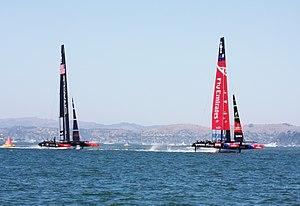
La 34ᵉ Coupe de l'America s'est déroulée du 7 au 25 septembre 2013 dans la baie de San Francisco, aux États-Unis, sur des catamarans de 72 pieds dotés de mât-aile et sur foils. Elle a vu la victoire du defender Oracle Team USA sur le vainqueur de la coupe Louis-Vuitton 2013, Emirates Team New Zealand.